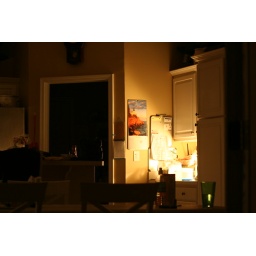
we were all sitting out in the back..in the sunroom..i took a shot looking inside the house into the kitchen area..